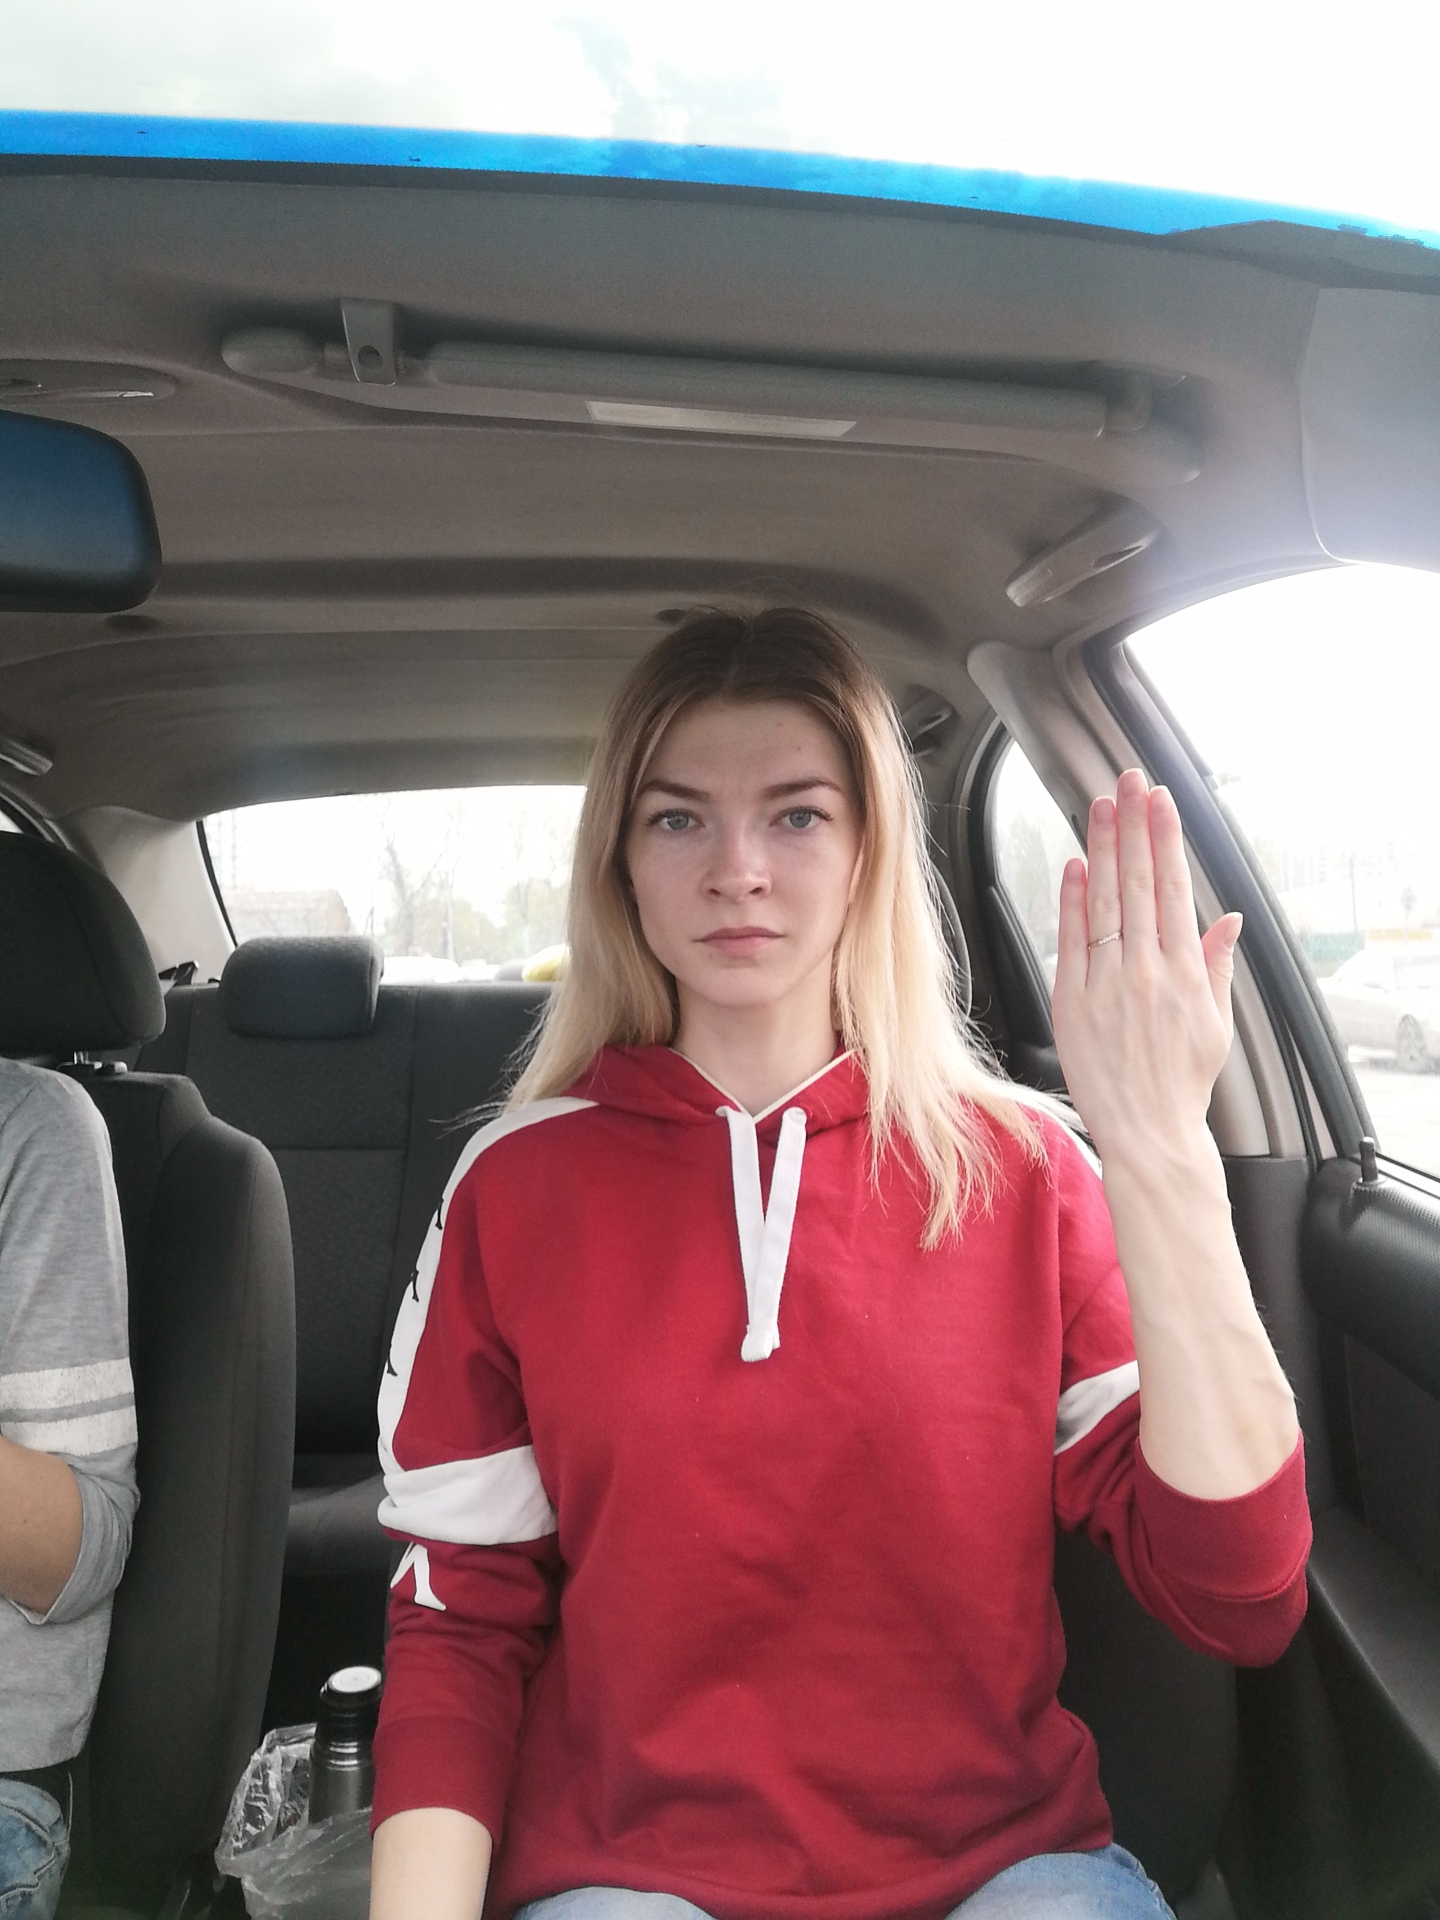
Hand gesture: stop_inverted